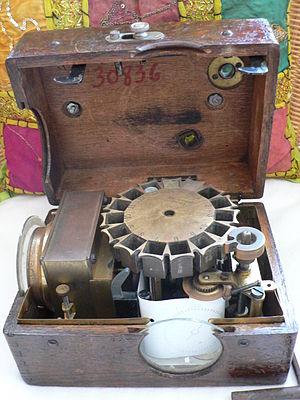
La colombophilie est l'art d'élever et de faire concourir les pigeons voyageurs.